Alberto Cavallari

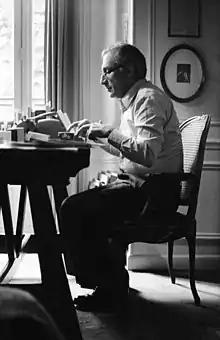
Cavallari at home:

The son of storekeeper Enrico (Piacenza, 1894–1972) and housewife Dirce Bongiorni (Casa Celli di S. Lazzaro, 1900Piacenza, 1969), he had an elder brother, Oreste. In 1954 he married Maria Teresa Astorri, with whom he had two sons: Paolo and Andrea.